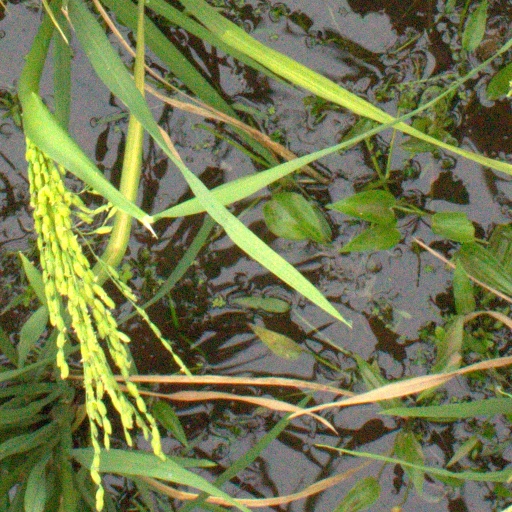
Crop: rice